Mary Lowe Dickinson

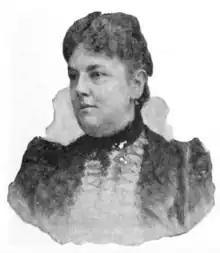
Mary Lowe Dickinson (1895)

Around this same time, she became the second wife of John B. Dickinson (1814–1875), a New York native who had become a highly successful and wealthy businessman. In 1871, the couple embarked on an extended trip overseas. Making Italy their home base for three years, they ventured forth on periodic excursions, including a voyage along the Nile River aboard a Dahabeah during the winter of 1872–1873, during which she wrote her poem "If We Had But a Day".